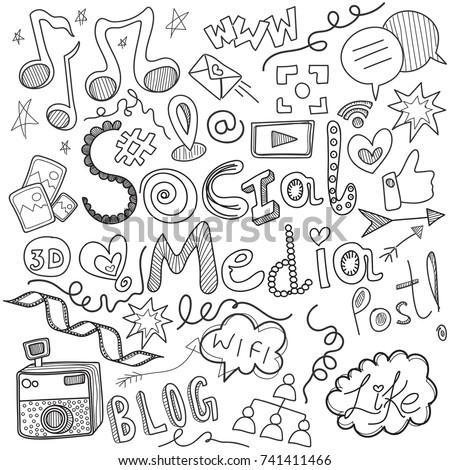
objects and symbols on the element .